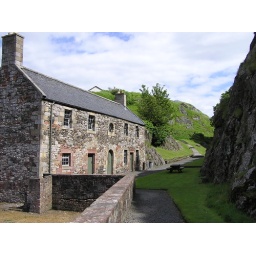
This building in Dumbarton castle was for holding french prisoners in the 17th century.